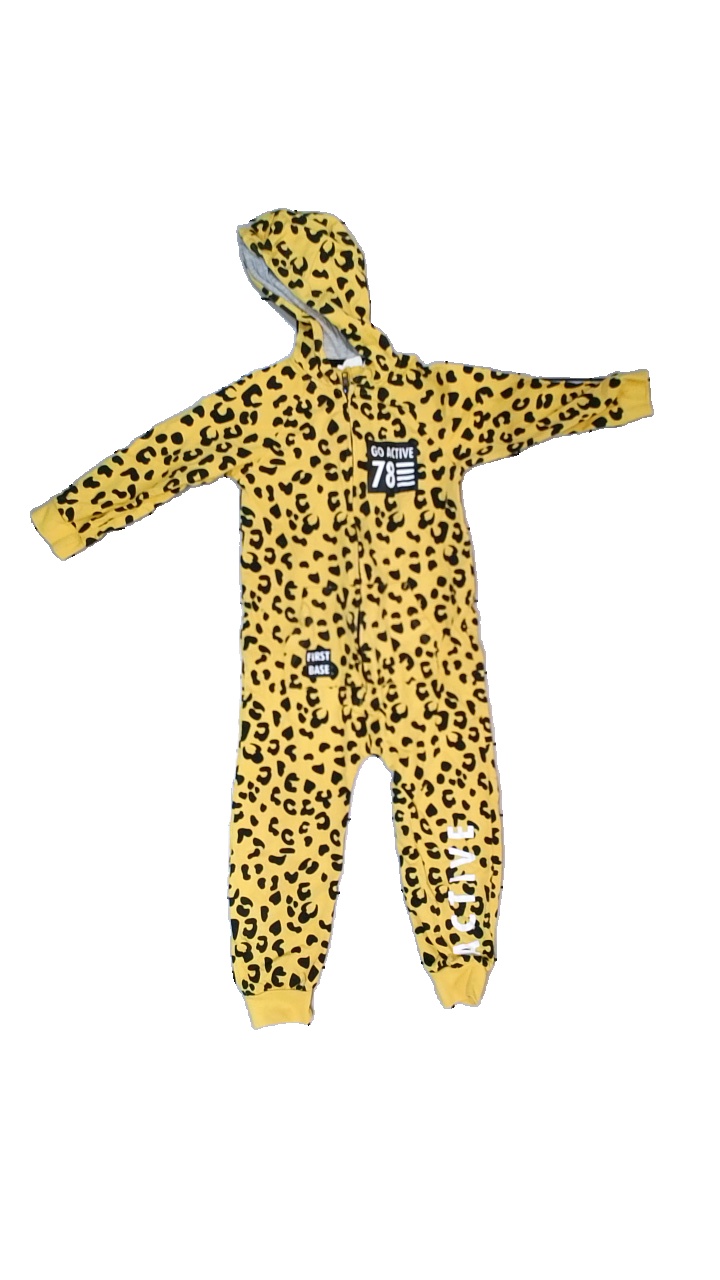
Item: Top (Children)
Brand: Kappahl
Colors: White, Yellow
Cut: Regular
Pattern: Animal print
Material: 100% cotton
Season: All
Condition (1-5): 3
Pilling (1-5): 4
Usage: Reuse
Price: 50-100